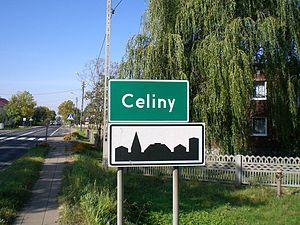
Celiny est une localité polonaise de la gmina d'Ożarowice, située dans le powiat de Tarnowskie Góry en voïvodie de Silésie.